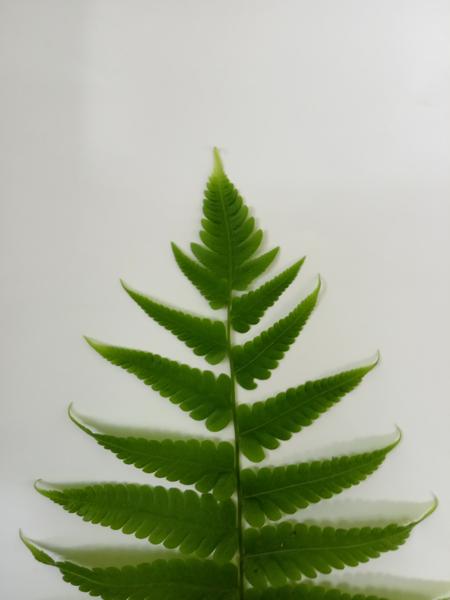
Weed species: Pteris vittata